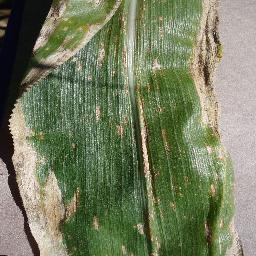
Label: Corn___Cercospora_leaf_spot Gray_leaf_spot